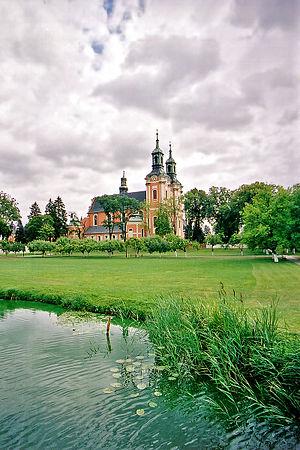
Gościkowo anciennement Paradyż est un village polonais de la gmina de Świebodzin dans la powiat de Świebodzin de la voïvodie de Lubusz dans l'ouest de la Pologne.